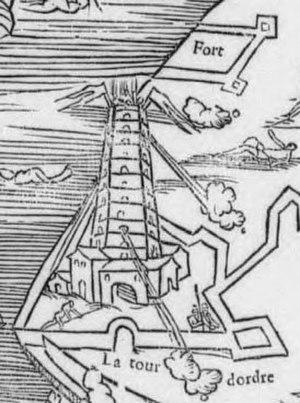
La figure de Boulongne ensemble des fortz et places circonvoysines / par Pierre Haultin. 1550. Collection d'Anville
Gesoriacum est le nom antique de la ville actuelle de Boulogne-sur-Mer qui aurait pris le nom de Bononia au IIIᵉ siècle. Gesoriacum aurait désigné la ville basse de Boulogne et Bononia la ville haute. Cette distinction est contestée par certains.
La Tour d'Ordre, ou aussi Tour d'Odre est un phare romain, modifié au Moyen Âge, écroulé en 1644, qui dominait le port de Boulogne-sur-Mer. Il est le premier phare français dont l'existence est avérée.